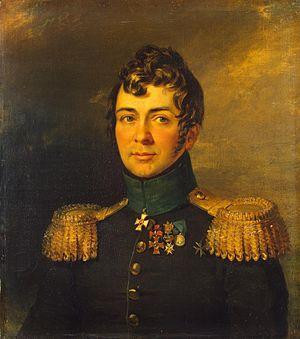
Le patronyme russe Ouchakov est utilisé dans plusieurs domaines. Le nom de l'amiral Fiodor Fiodorovitch Ouchakov fut attribué à une planète, des ordres distinctifs soviétiques, des bâtiments de guerre soviétiques.